Portland-class cruiser

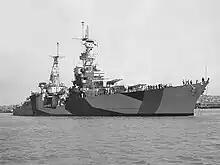
A large ship painted in multicolor camouflage in a harbor

The ships were equipped with four propeller shafts and four Parsons GT geared turbines and eight Yarrow boilers. The power plant of the ships generated and the ships had a design speed of The ships were designed for a range of at . Both completed ships rolled badly until fitted with bilge keels.